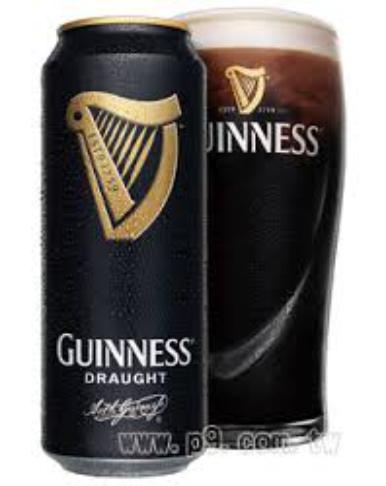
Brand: GUINNESS
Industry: Food